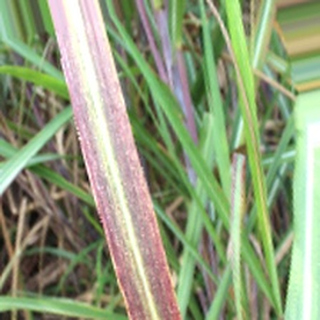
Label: sugarcane_bacterial_blight